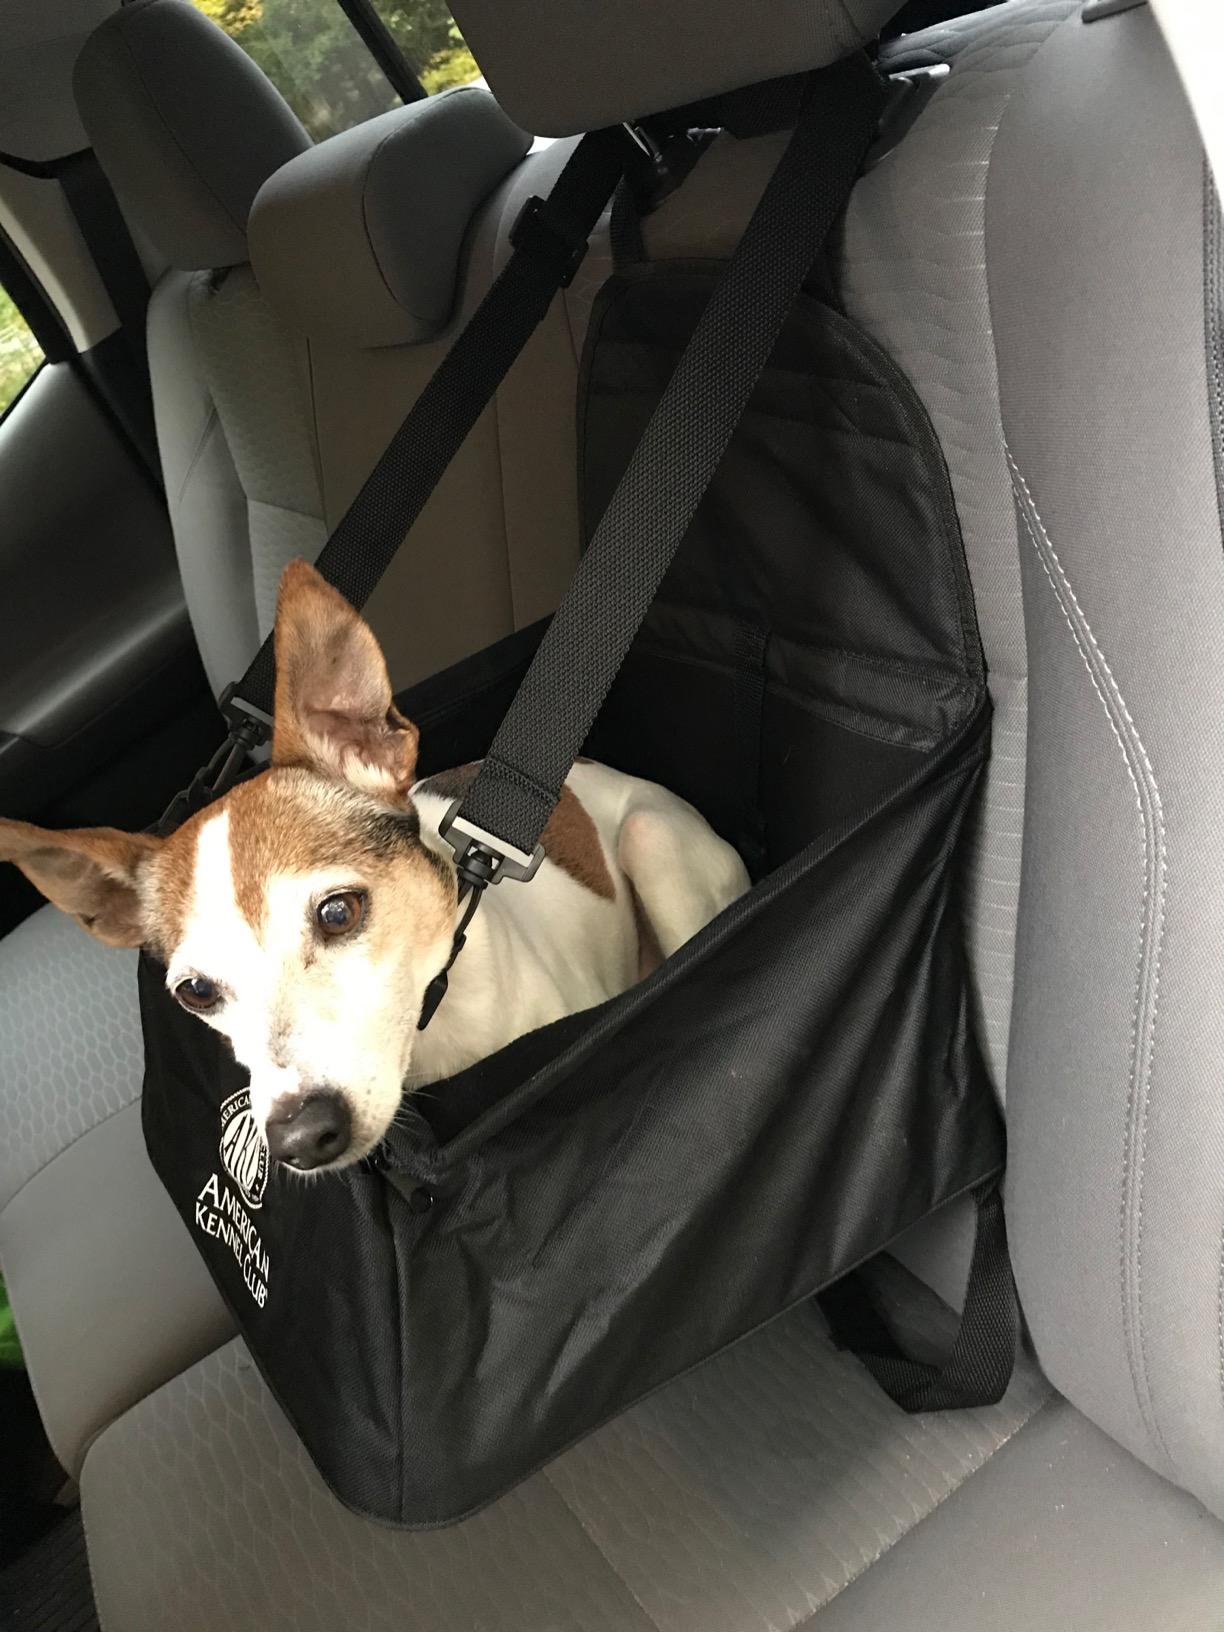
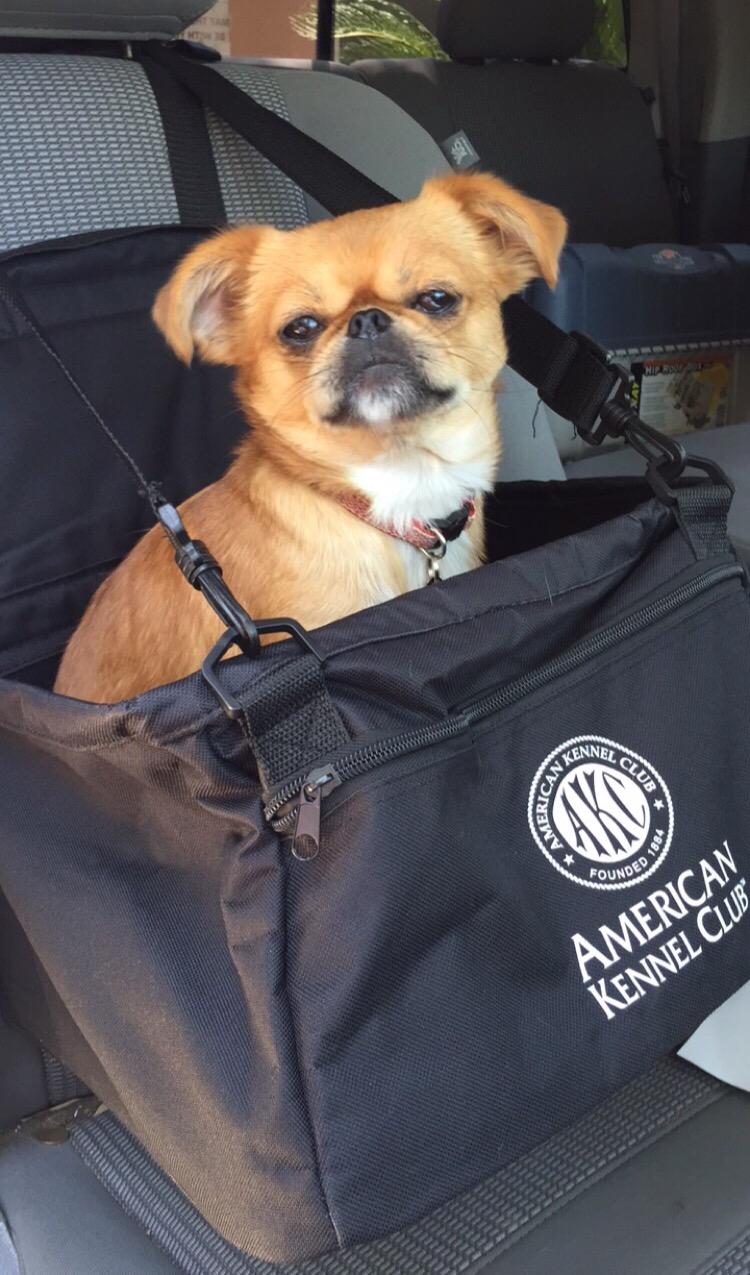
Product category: items_kennel
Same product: yes